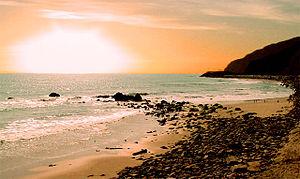
Comment réussir en amour sans se fatiguer est un film américain réalisé par Alexander Mackendrick et sorti en 1967.